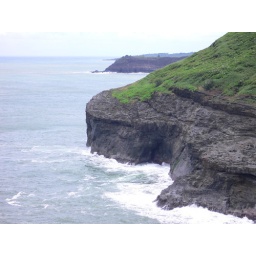
the little white dots are cattle egrets nesting on the hills near the lighthouse